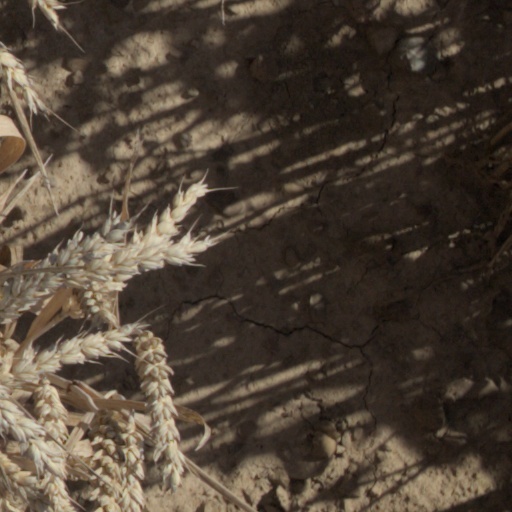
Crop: wheat